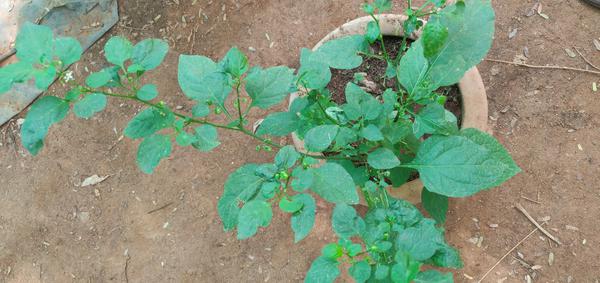
Plant: Ganike